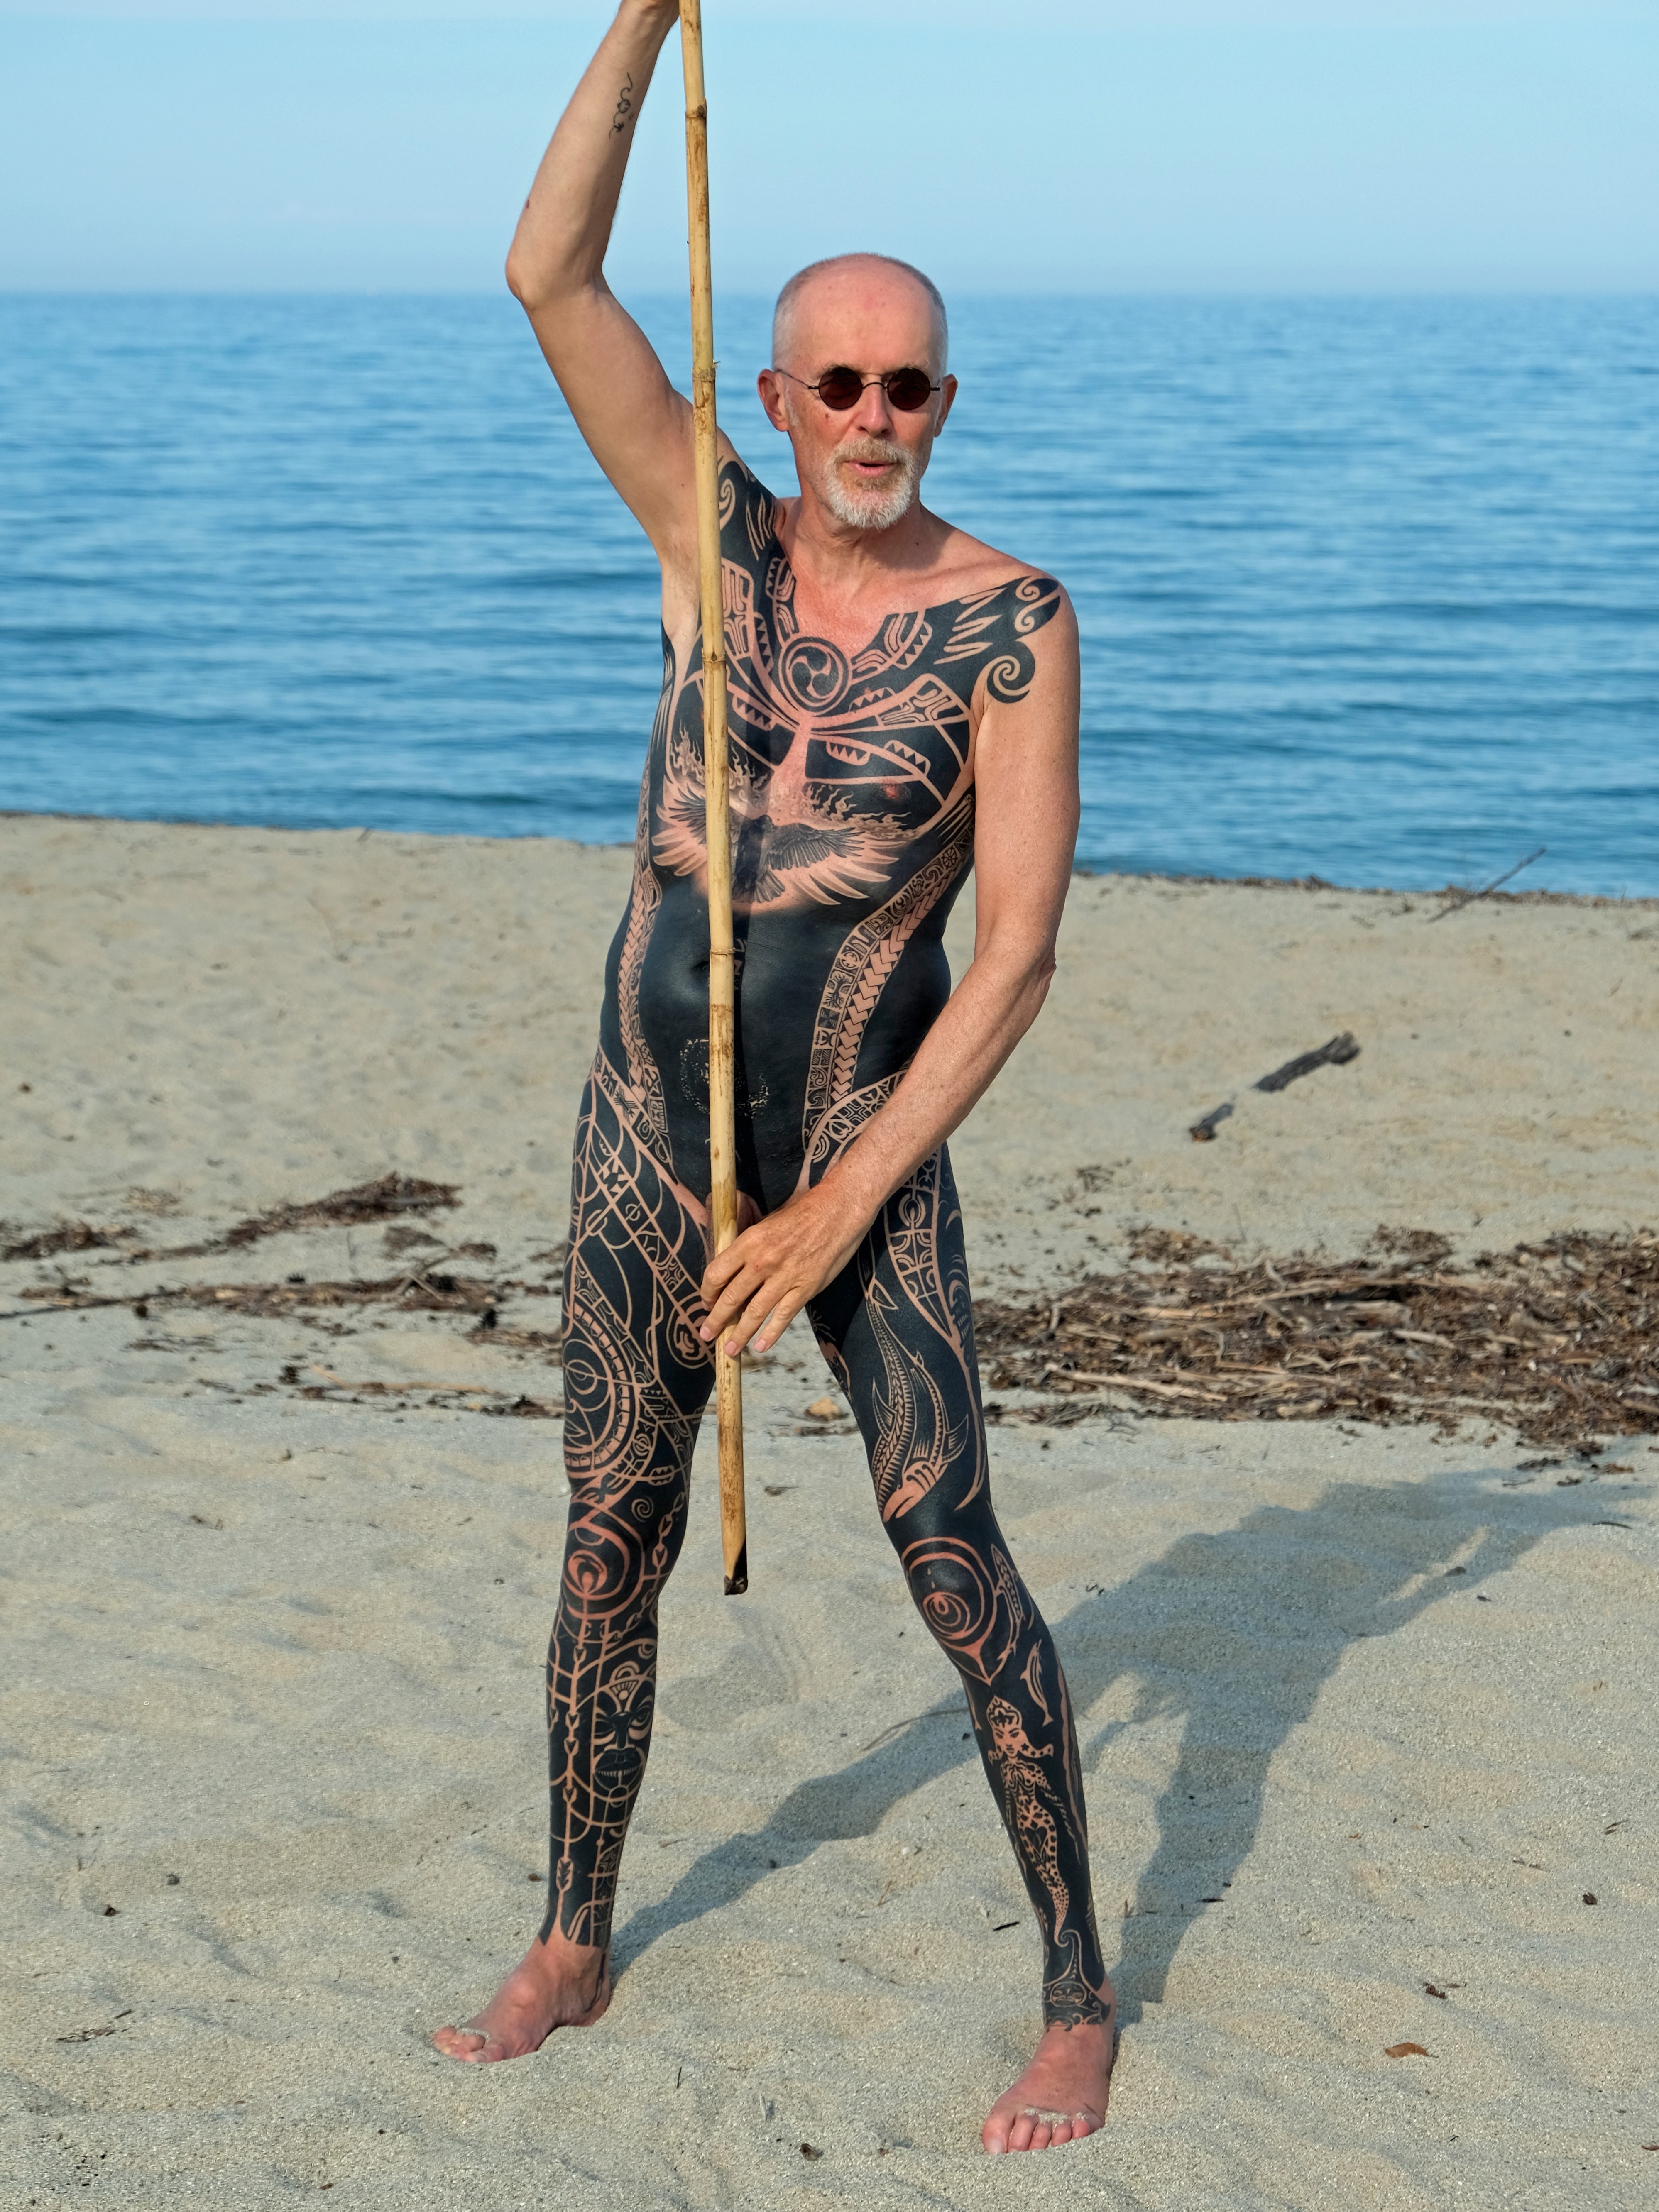
nude, naked, man, men, nude man, naked man, nude men, naked men, tattoo, tattoos, wild style, freak, hippie, bodybuilding, martial arts, summer, sun, sea, ocean, vacation, nudist, nudists, beach, bodypainting, sexy, sex, erotic, erotics, attractive, dance, beach dance, holidays, relaxation, wellness, freedom, power, peace, warrior, style, body, art, maori, nude body, naked body, body art, water, sky, sunglasses, eyewear, thigh, waist, fashion design, People on beach, human leg, goggles, knee, fun, barefoot, electric blue, boot, lake, personal protective equipment, pattern, recreation, foot, sand, high heels, sandal, octopus, tourism, ankle, photo shoot, costume